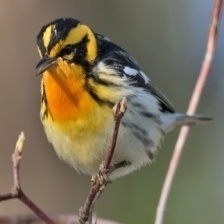
Species: BLACKBURNIAM WARBLER
Scientific name: SETOPHAGA FUSCA